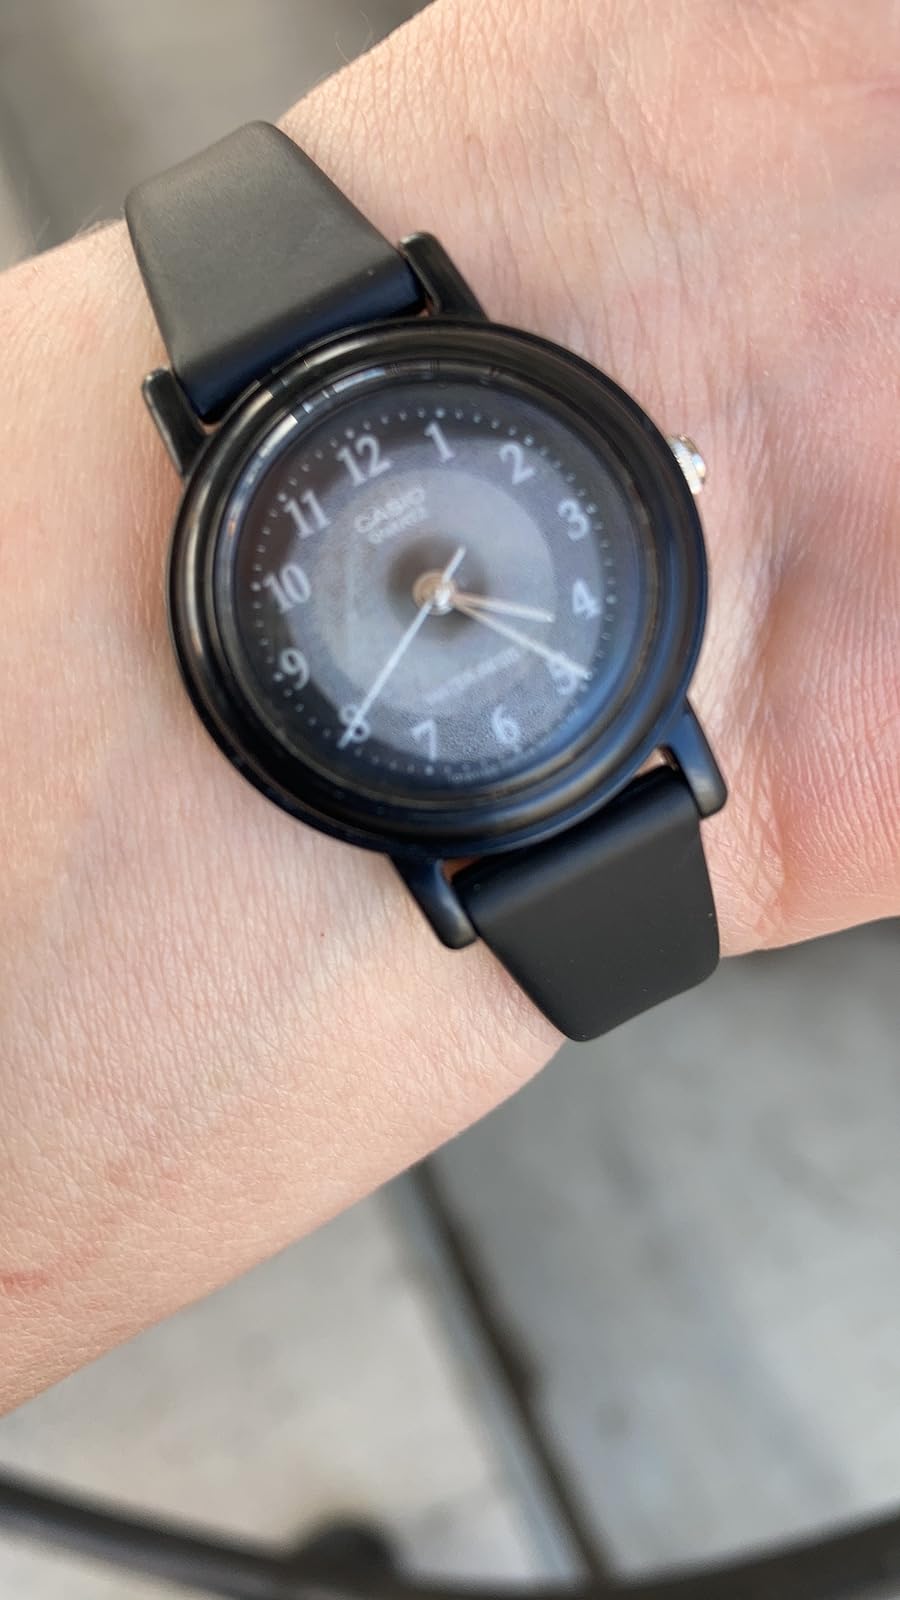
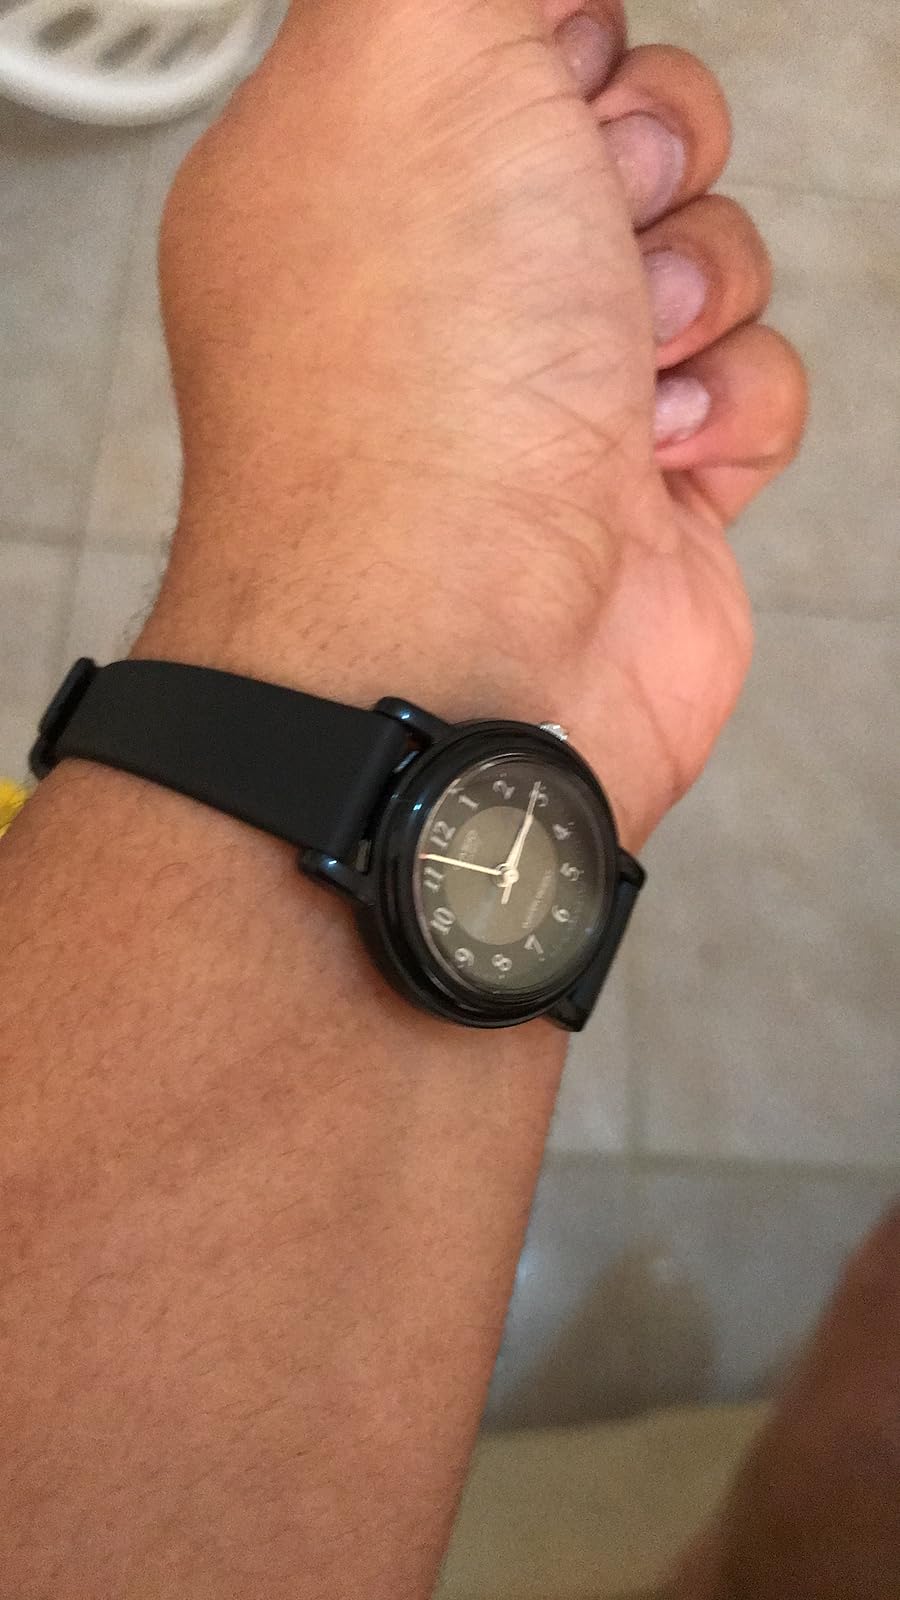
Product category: accessories_watch
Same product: yes